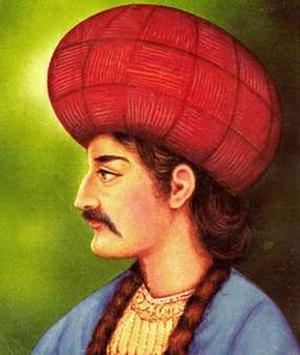
La dynastie des Séfévides ou Safavides régna sur la Perse de 1501 à 1736. Succédant aux Timourides, ils sont la première dynastie totalement indépendante à régner sur l'Iran depuis près de 500 ans. Les Safavides sont issus d'un ordre religieux sunnite soufi militant fondé au XIVᵉ siècle. Bien que turcophones, leur origine ethnique n'est pas assurée, car les Safavides l'ont délibérément falsifiée pour des raisons idéologiques ; ils pourraient être kurdes. Convertis au chiisme duodécimain au cours du XVᵉ siècle, peut-être sous Khwajeh Ali ou sous Jonayd, ils proclament cette branche de l'islam religion d'État lorsque leur dirigeant, Ismaïl, prend le pouvoir en 1501. Soutenu par les nomades turcs Qizilbash, à partir de 1508, Ismaïl règne sur l'ensemble des territoires auparavant dominés par les Aq Qoyunlu, également des turcophones. À partir de 1510, les Séfévides, dont la montée en puissance va de pair avec la création d'une théocratie dirigée par le shah, s'opposent à l'est aux Ouzbeks également turcophones et dirigés par Mohammad Shaybânî, et à l'ouest aux Ottomans, défenseurs du sunnisme.
Lettres persanes est un roman épistolaire de Montesquieu rassemblant la correspondance fictive échangée entre deux voyageurs persans, Usbek et Rica, et leurs amis respectifs restés en Perse. Leur séjour à l’étranger dure neuf ans.
L'histoire du peuple kurde en tant que groupe ethnolinguistique débute dans les régions montagneuses du sud du Caucase ; cette aire géographique est dénommée Kurdistan. Il y a différentes hypothèses quant à l’identité des ancêtres des Kurdes, entre autres les Kardouques ou Carduchoi de l’Antiquité classique. Les plus anciennes dynasties kurdes connues sous autorité musulmane sont les Hasanwayhides, les Marwanides et les Shaddadides, suivies de la dynastie des Ayyoubides fondée par Saladin. La bataille de Chaldiran en 1514 est une date importante dans l’histoire kurde, marquant l’alliance des Kurdes avec les Turcs. Le Sharafnameh de 1597 est le premier récit de l’histoire kurde.
Les Kurdes sont un peuple de langue indo-européenne, et majoritairement de confession musulmane sunnite qui compterait 30 à 40 millions de personnes vivant surtout en Turquie, en Iran, en Irak et en Syrie.